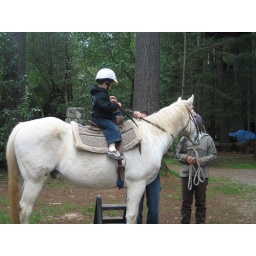
cute kid on a horse in Oregon